Bogotá Metro

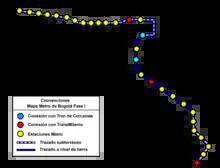
Outline of the 2009 design.

On August 19, 2009, Sener-Transporte Metropolitano de Barcelona (TMB), determined four routes for the metro: Calle 127 from Carrera 7 to Boyacá Av. in Usaquén district, going southwards through Boyacá Av. until Caracas Av., in Usme district; Primero de Mayo Av.; 68 Av. and; Carrera 13. The city mayor, Samuel Moreno, had previously proposed that the first line should go from Kennedy district, through Ferrocarril Av. until the Sabana Station, from there to downtown Bogotá through Calle 13, then northwards through Carrrera 7, and finally, westwards through Calle 72 until Engativá district.